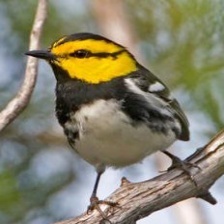
Species: GOLDEN CHEEKED WARBLER
Scientific name: SETOPHAGA CHRYSOPARIA